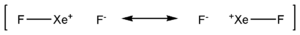
3-center-4-elektronbinding
3-center-4-elektronbinding er en model brugt til at forklare binding i hypervalente molekyler såsom fosforpentafluorid, svovlhexafluorid, xenonfluoriderne og hydrogendifluoridionen. Den kendes også som Pimentel-Rundle three-center model efter et arbejde publiseret af George C. Pimentel i 1951, som byggede på koncepter udviklet tidligere af Robert E. Rundle for elektron-manglende binding.